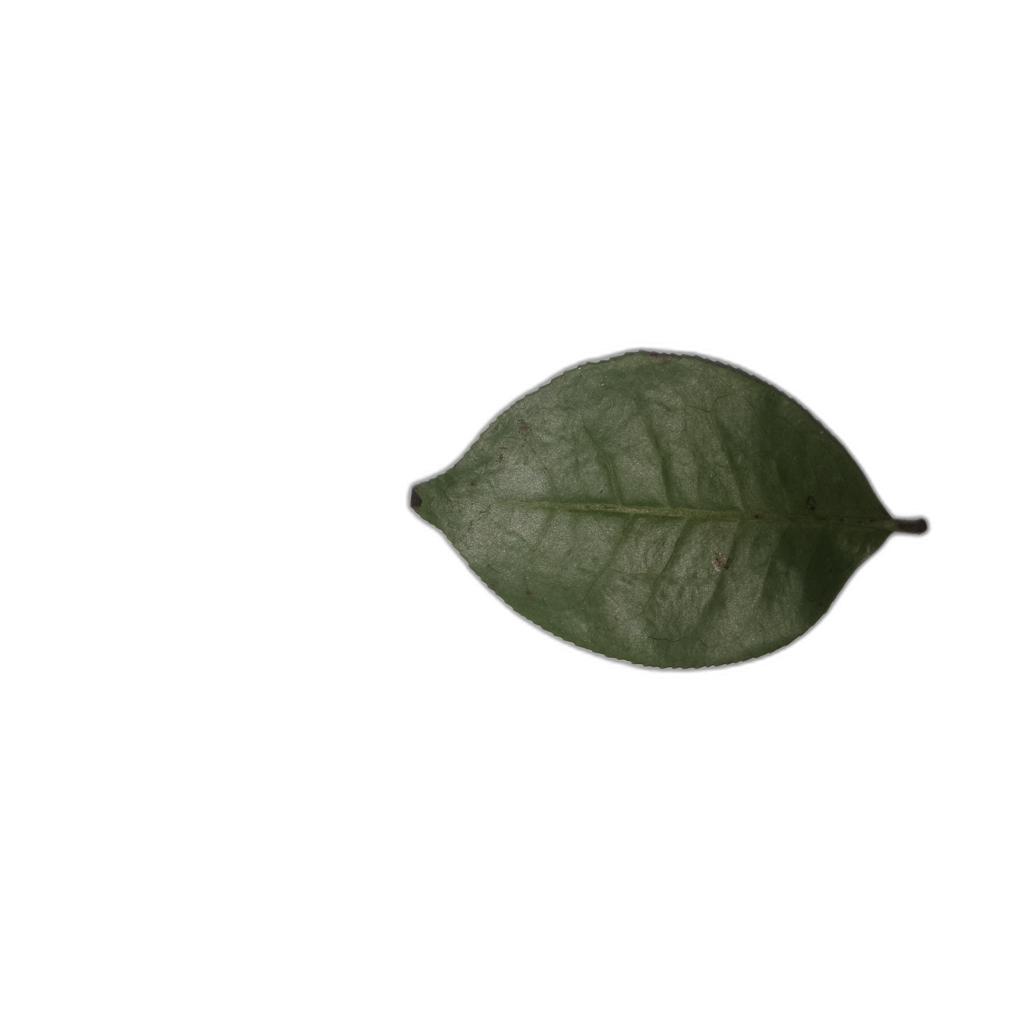
Label: Healthy